Head crash

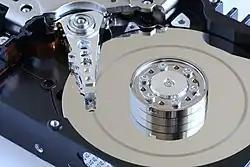
A head crash in a modern drive. Note circular scratch mark on the platter.

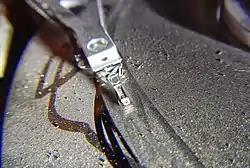
A head crash

A head crash is a hard-disk failure that occurs when a read–write head of a hard disk drive makes contact with its rotating platter, slashing its surface and permanently damaging its magnetic media. It is difficult to recover data from a head crashed drive. It is most often caused by a sudden severe motion of the disk, for example the jolt caused by dropping a laptop to the ground while it is operating or physically shocking a computer. Laptop 2.5 drives are significantly more likely to have a head crash due to their mobile nature despite having higher shock resistance than 3.5 desktop drives. Desktop drives being larger are more prone to damage if dropped but are usually in one place like in a computer/server so they are overall less likely to have a head crash.